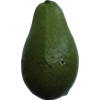
Label: green_avocado